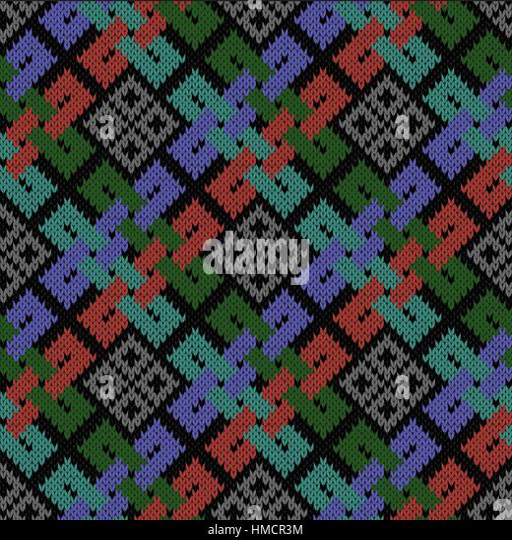
ethnic stylized seamless knitted ornate vector pattern as a fabric texture